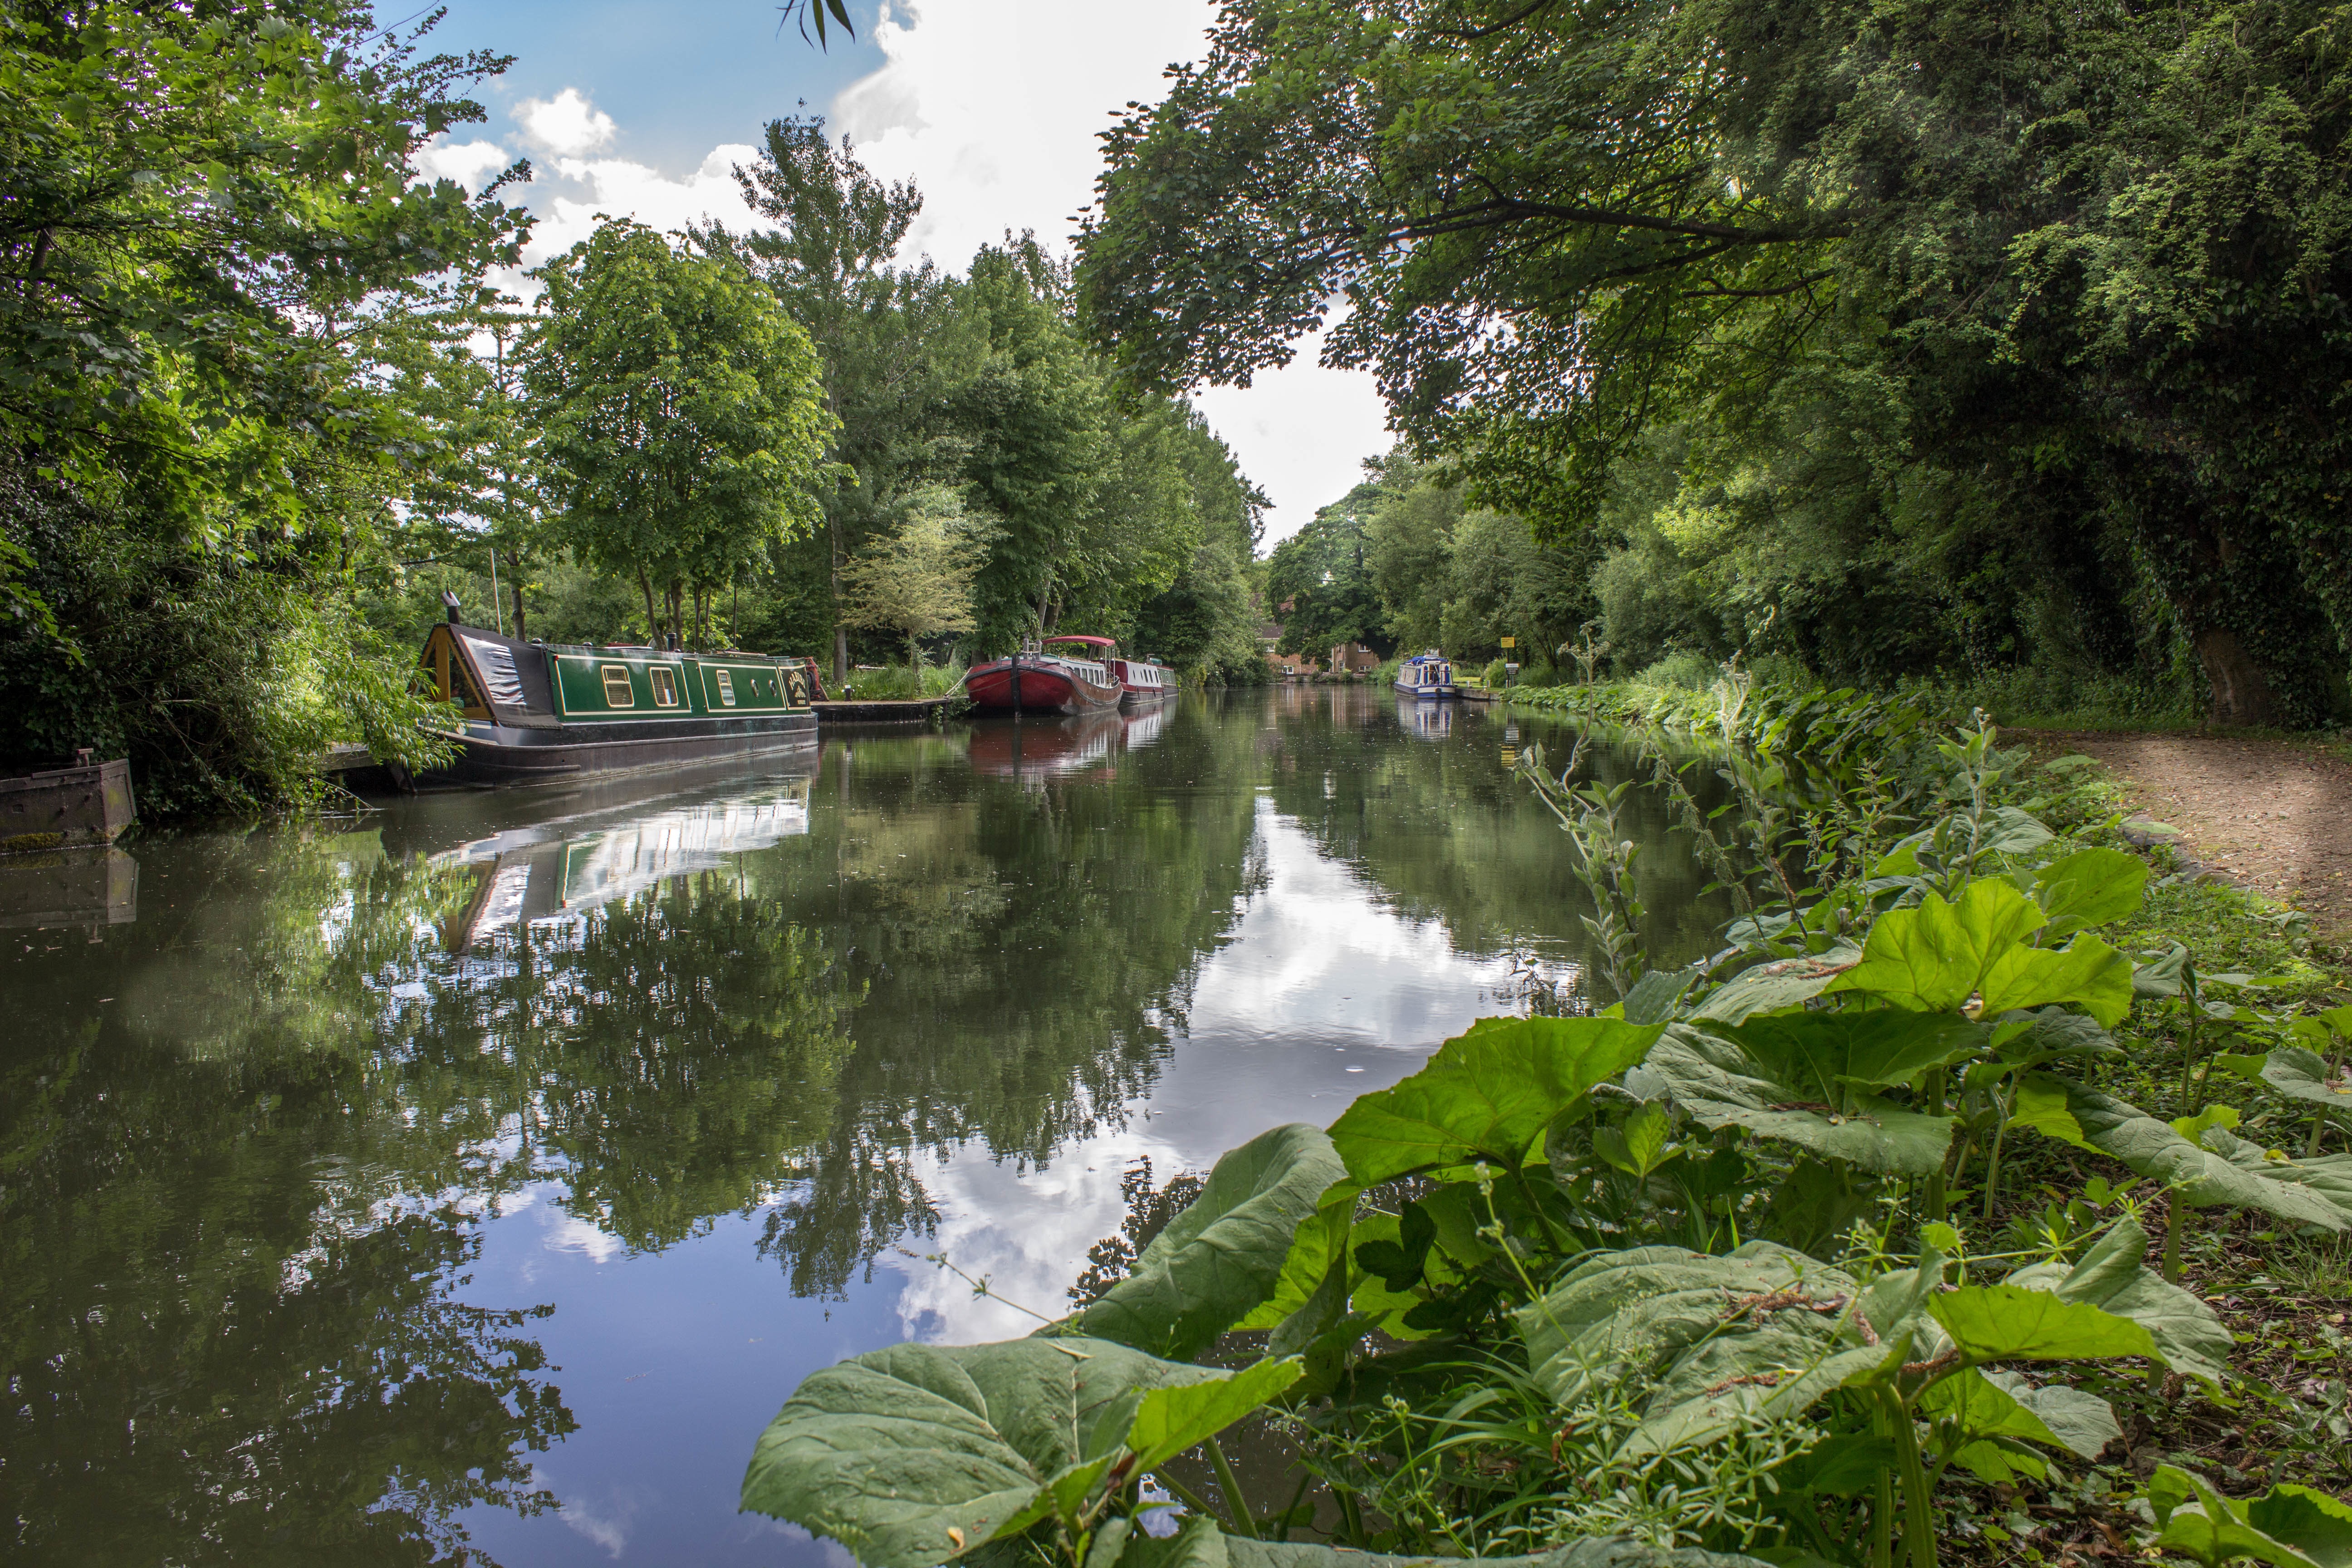
water, forest, flower, lake, river, canal, pond, stream, jungle, waterway, body of water, bank, rainforest, ecosystem, watercourse, landform, geographical feature